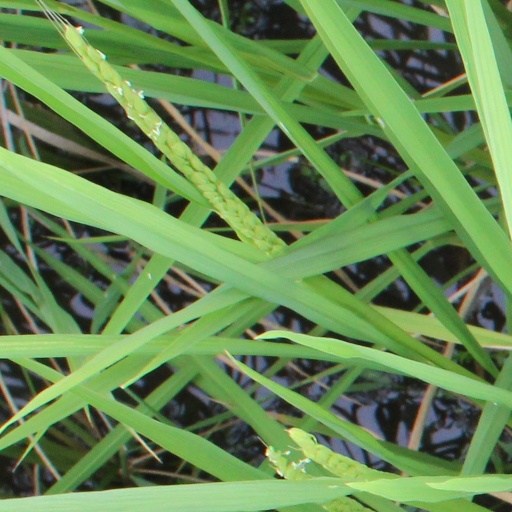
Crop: rice